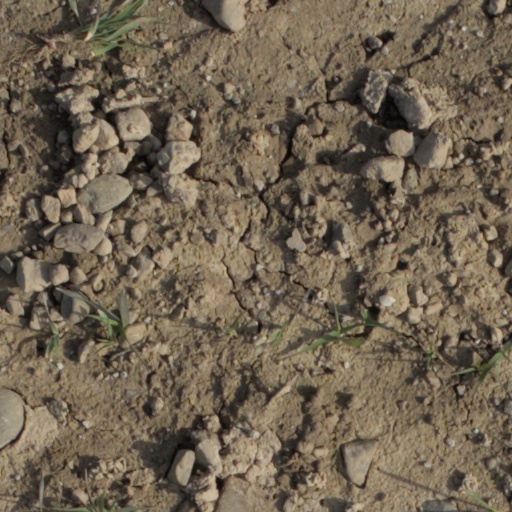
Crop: wheat